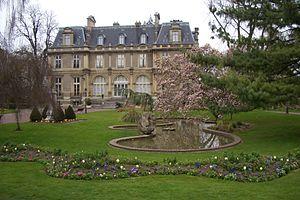
La bibliothèque d'Abbeville, nichée dans les jardins d'Emonville.